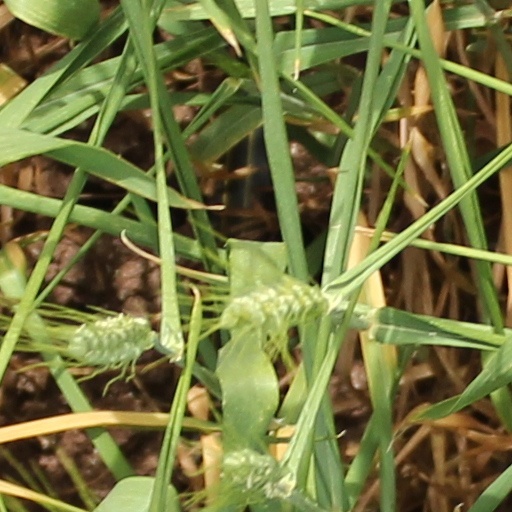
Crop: wheat